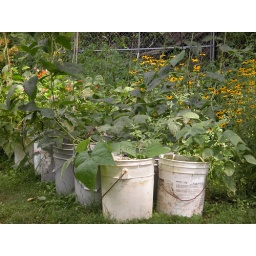
Bean in buckets  Weed whacker black eyed susan bed behind.